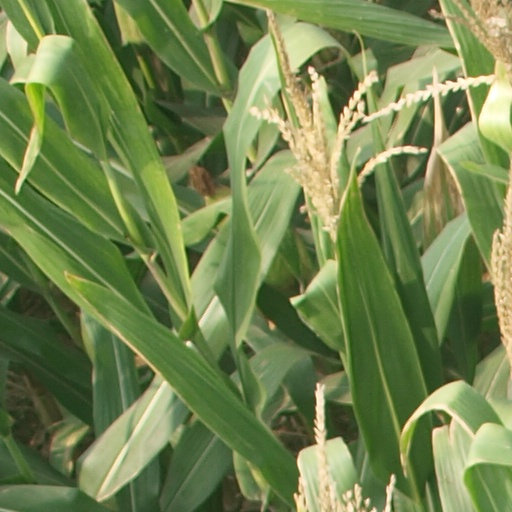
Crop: maize; corn